George Abell (civil servant)

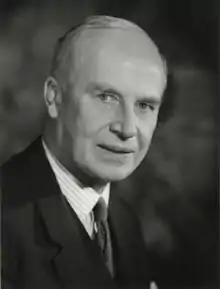
Abell in 1964.

Sir George Edmond Brackenbury Abell (22 June 1904 – 11 January 1989) was an English civil servant and cricketer. Although his civil service career was the more significant, he was an excellent all-round sportsman, who won Blues for Oxford at cricket, rugby union and hockey as well as playing county cricket for Worcestershire. He was born in Worcester, and died at the age of 84 in Ramsbury, Wiltshire.